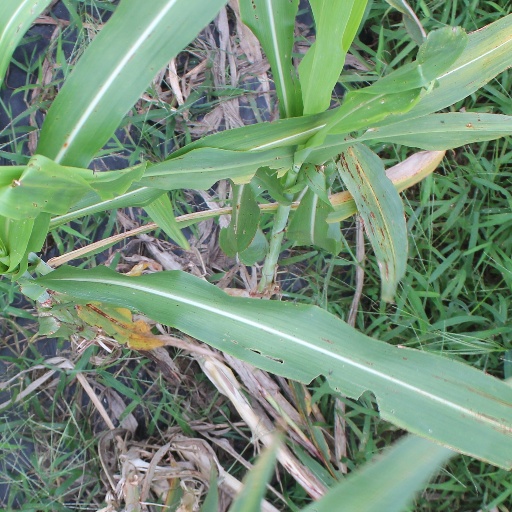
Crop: sorghum